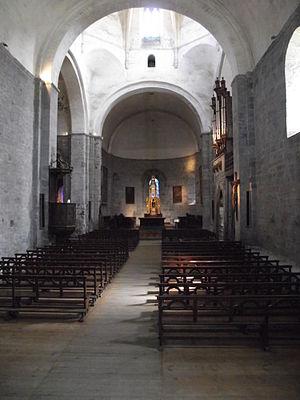
Nef de l'abbatiale de Saint-Savin (Saint-Savin, Hautes-Pyrénées, France)
Saint-Savin est une commune française située dans le département des Hautes-Pyrénées, en région Occitanie. Elle appartient selon l'INSEE à la banlieue de l'unité urbaine d'Argelès-Gazost, petite agglomération d'environ 7 000 habitants.
L'abbaye de Saint-Savin fut un des plus grands centres religieux du pays de Bigorre. Le monastère date au moins du Xᵉ siècle et a été construit en lieu et place d'un fort gallo-romain dénommé anciennement Palatium Æmilianum par Charlemagne.